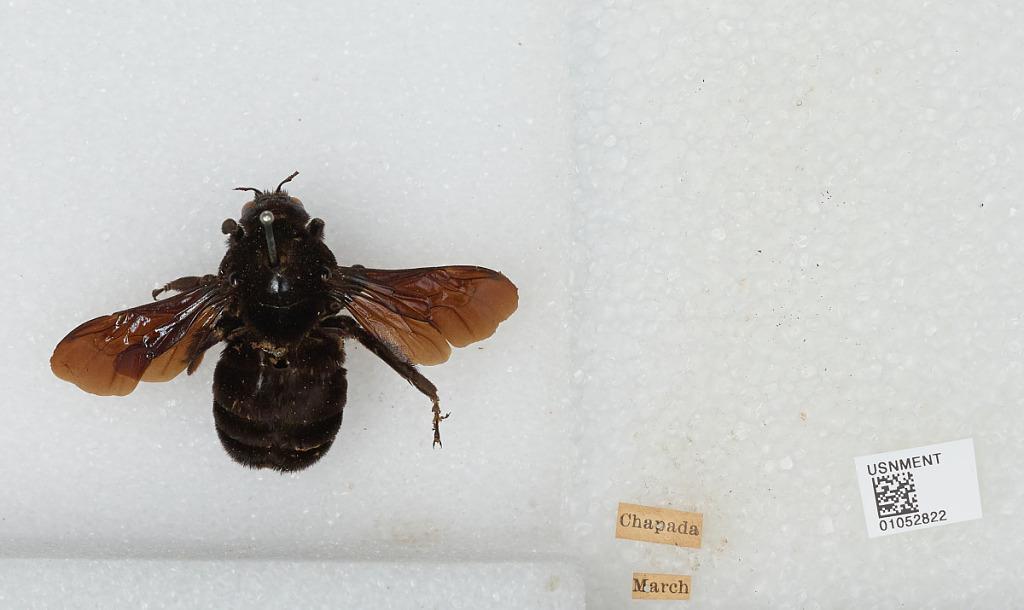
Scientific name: Bombus sp.
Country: Brazil
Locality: Chapada